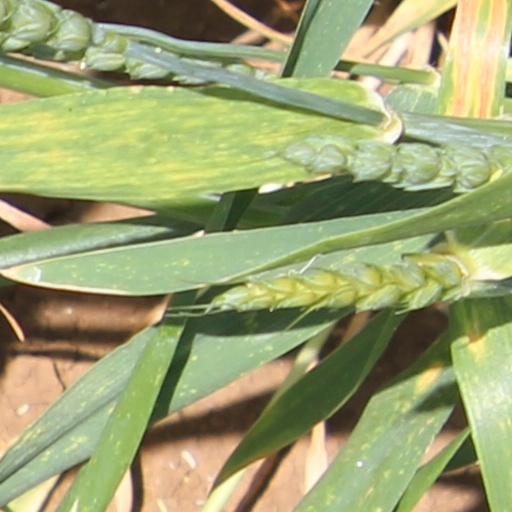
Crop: wheat